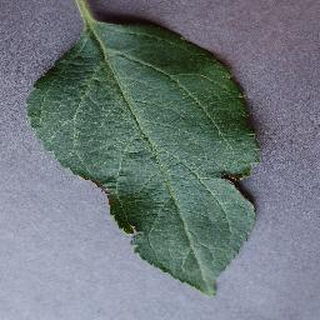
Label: healthy_apple